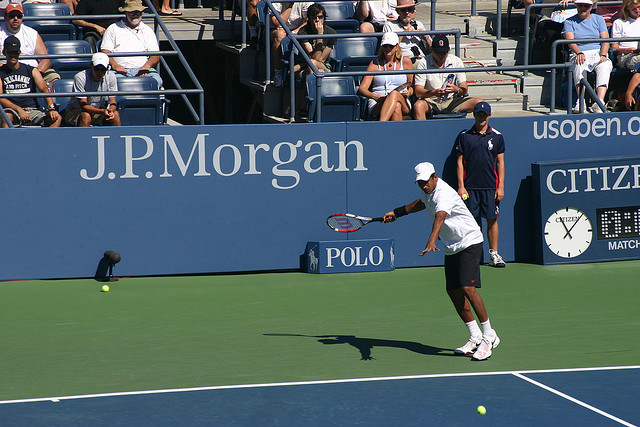
một nam vận động viên tennis đang chuẩn bị đánh bóng